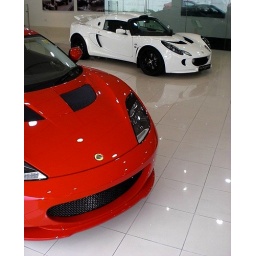
red evora and white exige in the showroom , lotus dealer in singapore